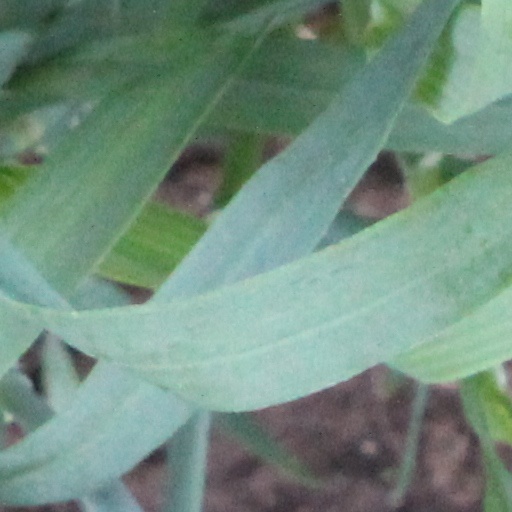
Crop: wheat